Anzac Memorial

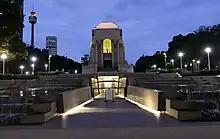
View of the waterfall extension and oculus.

All associations with offices in the ANZAC Memorial building helped members with their applications to the Repatriation Department and assistance with medical needs. Each office in the memorial had a counter where members could apply for assistance, a waiting lobby, and secretarial and general offices.